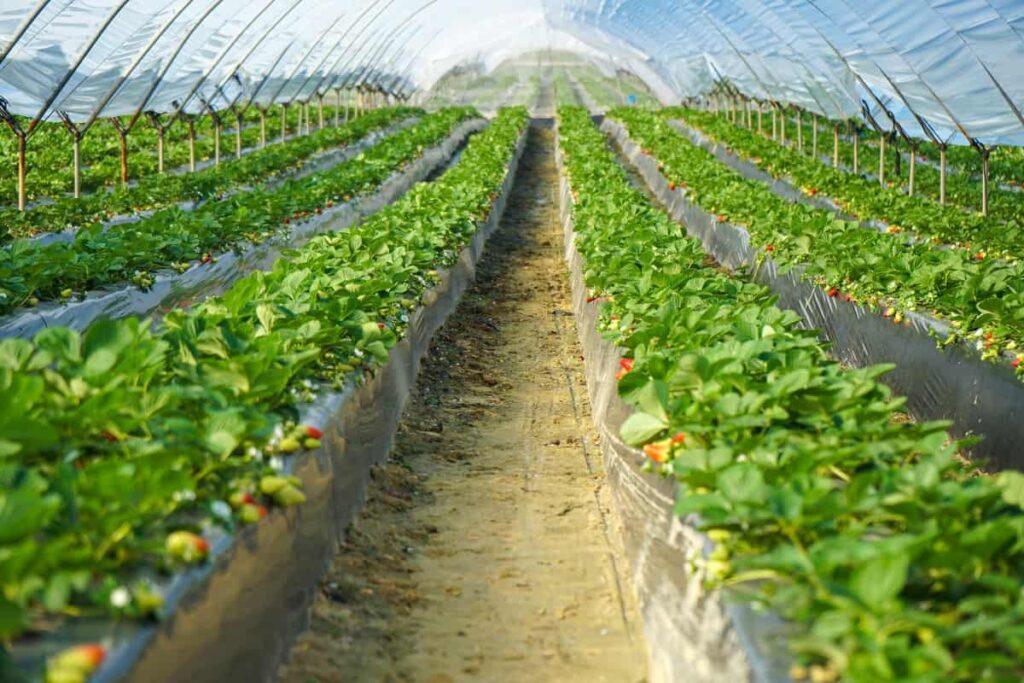
Mimea iliyoota na kustawi na kunawiri vizuri yenye rangi ya kijani kibichi, iliyooteshwa na kampuni kubwa inayojihusisha na shughuli za kilimo cha kibiashara. Mimea hiyo inatarajiwa kuleta mazao yaliyokuwa bora na afya kwa ajili ya kuweza kuipatia kampuni hii faida iliyokuwa kubwa kabisa.